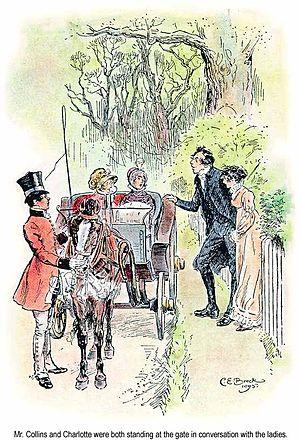
Illustration de C. E. Brock pour Pride and Prejudice
Le mariage, thème central d'Orgueil et Préjugés, est un thème majeur dans tous les autres romans de Jane Austen. Présentant une vision critique des mariages de convenance, pourtant la norme à son époque, et même satirique des mariages d'argent, elle offre à ses personnages principaux un mariage d'amour, conclusion habituelle des contes, des romans sentimentaux du XVIIIᵉ siècle et des comédies de mœurs. Mais chez elle l'amour est « raisonnable », estime plus que passion amoureuse, et, s'il passe toujours avant l'argent, sentiments et situation financière s'équilibrent harmonieusement.